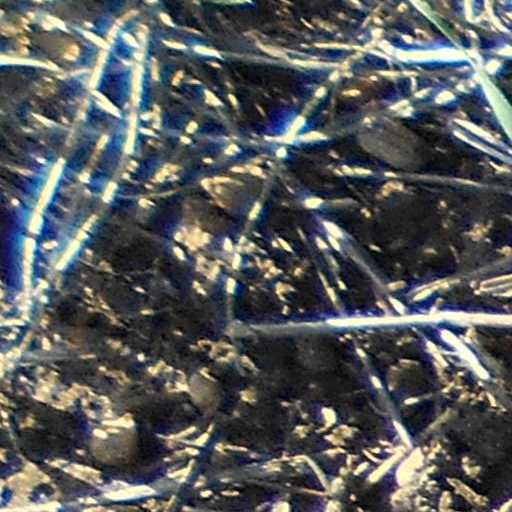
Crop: wheat